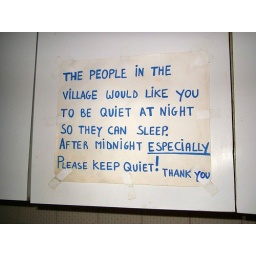
The sign in the kitchen of our youth hostel in the Cinque Terre.